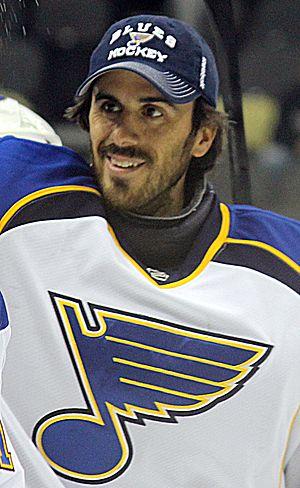
Ryan Miller est un joueur professionnel américain de hockey sur glace. Il occupe la position de gardien de but. Il est le frère aîné de Drew Miller qui a remporté la Coupe Stanley 2007 avec les Ducks d'Anaheim.